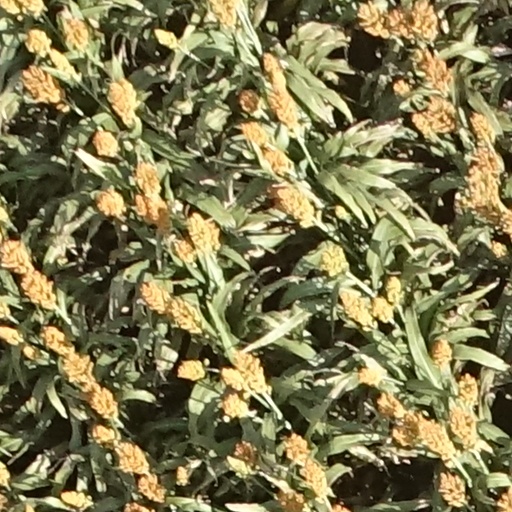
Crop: sorghum